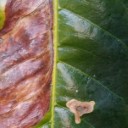
Label: Phoma